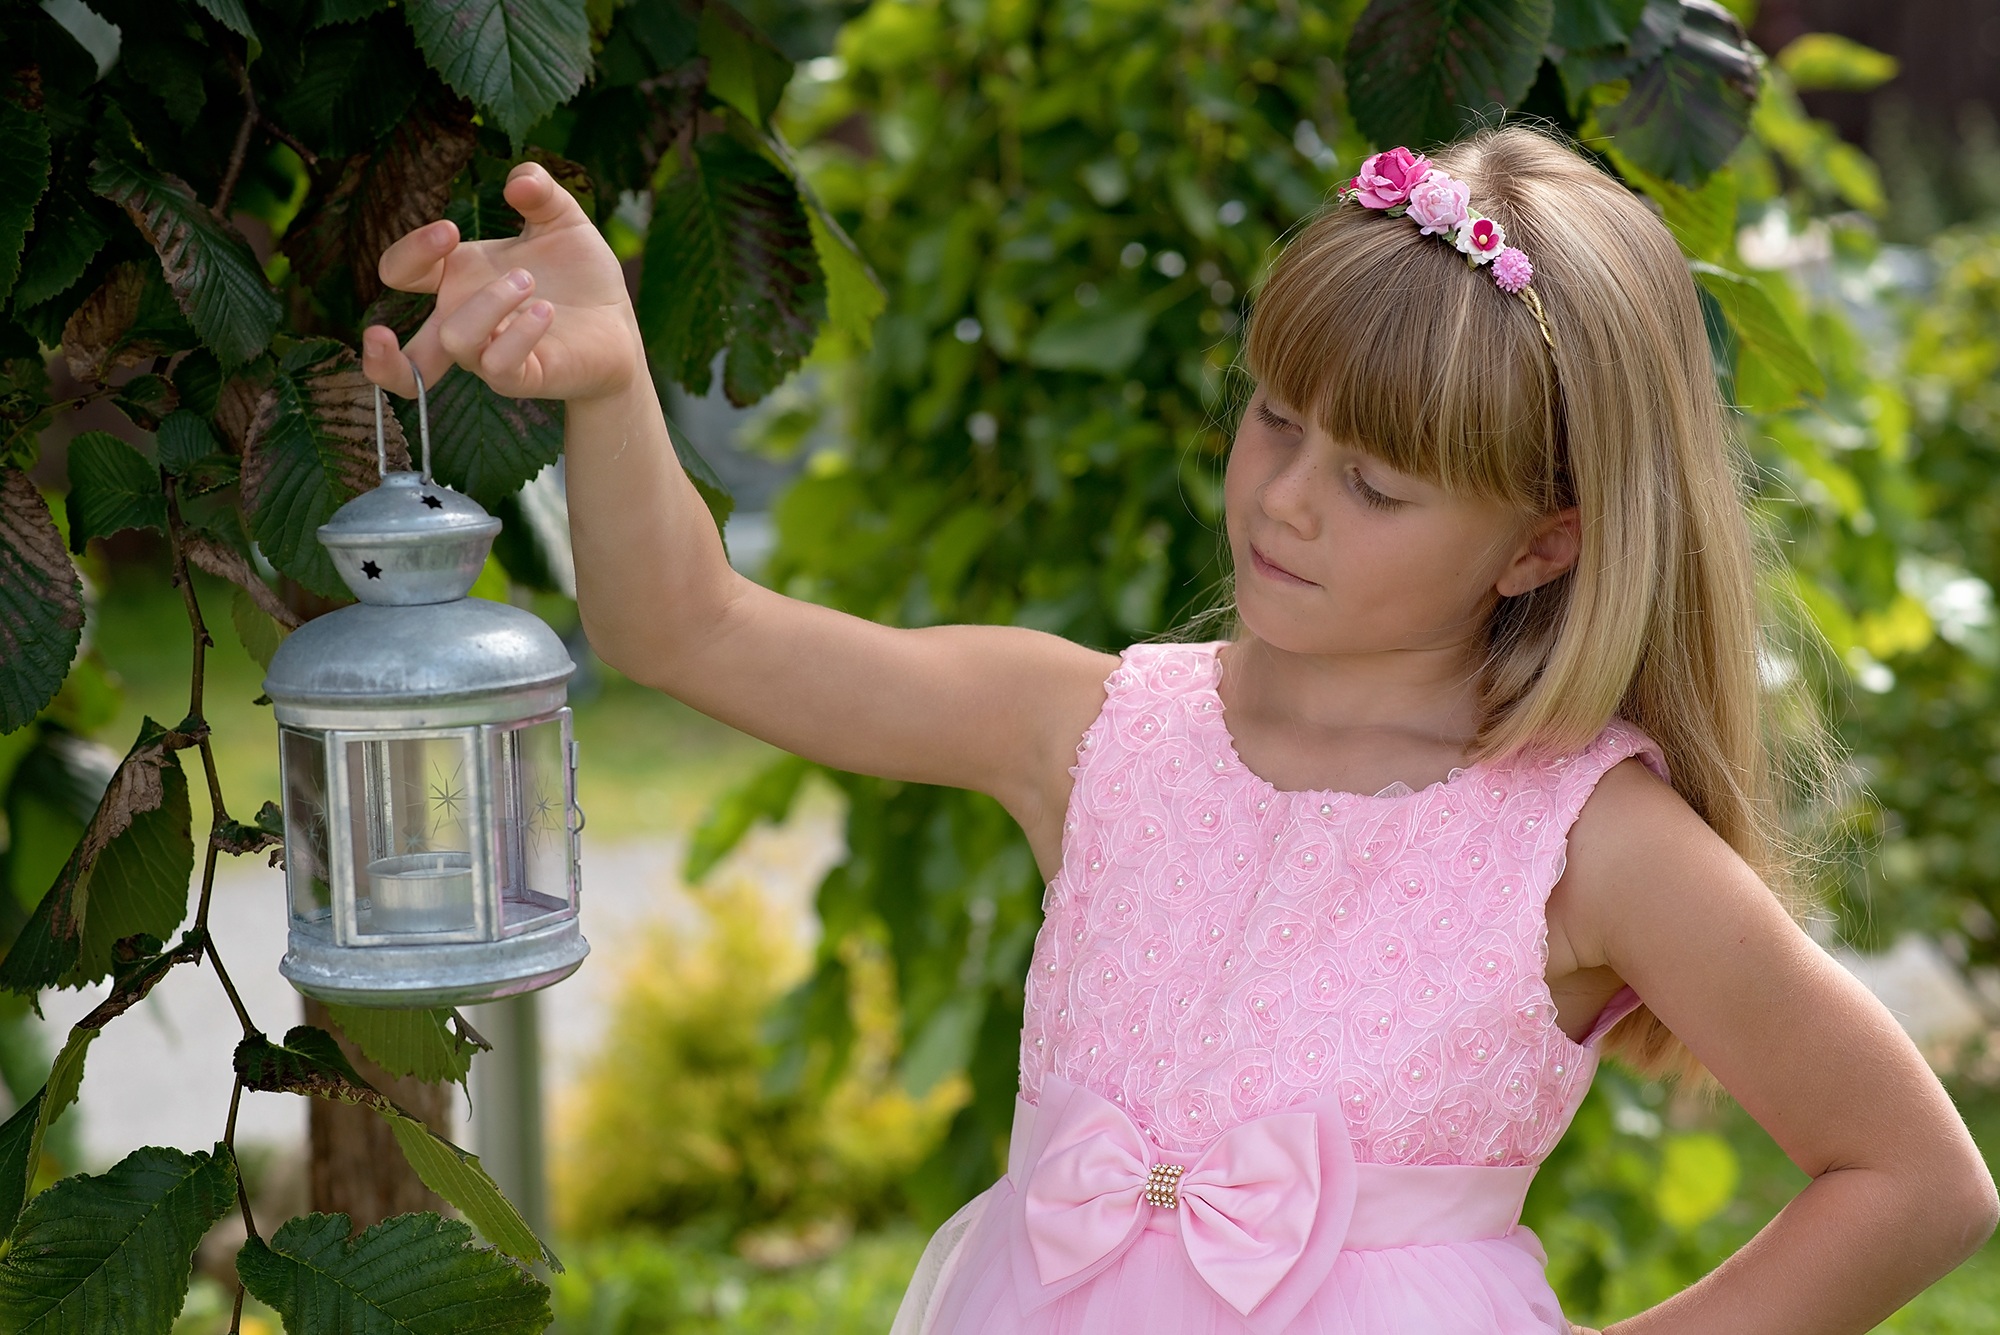
nature, person, girl, flower, portrait, spring, green, lantern, autumn, backyard, child, dress, toddler, blond, out